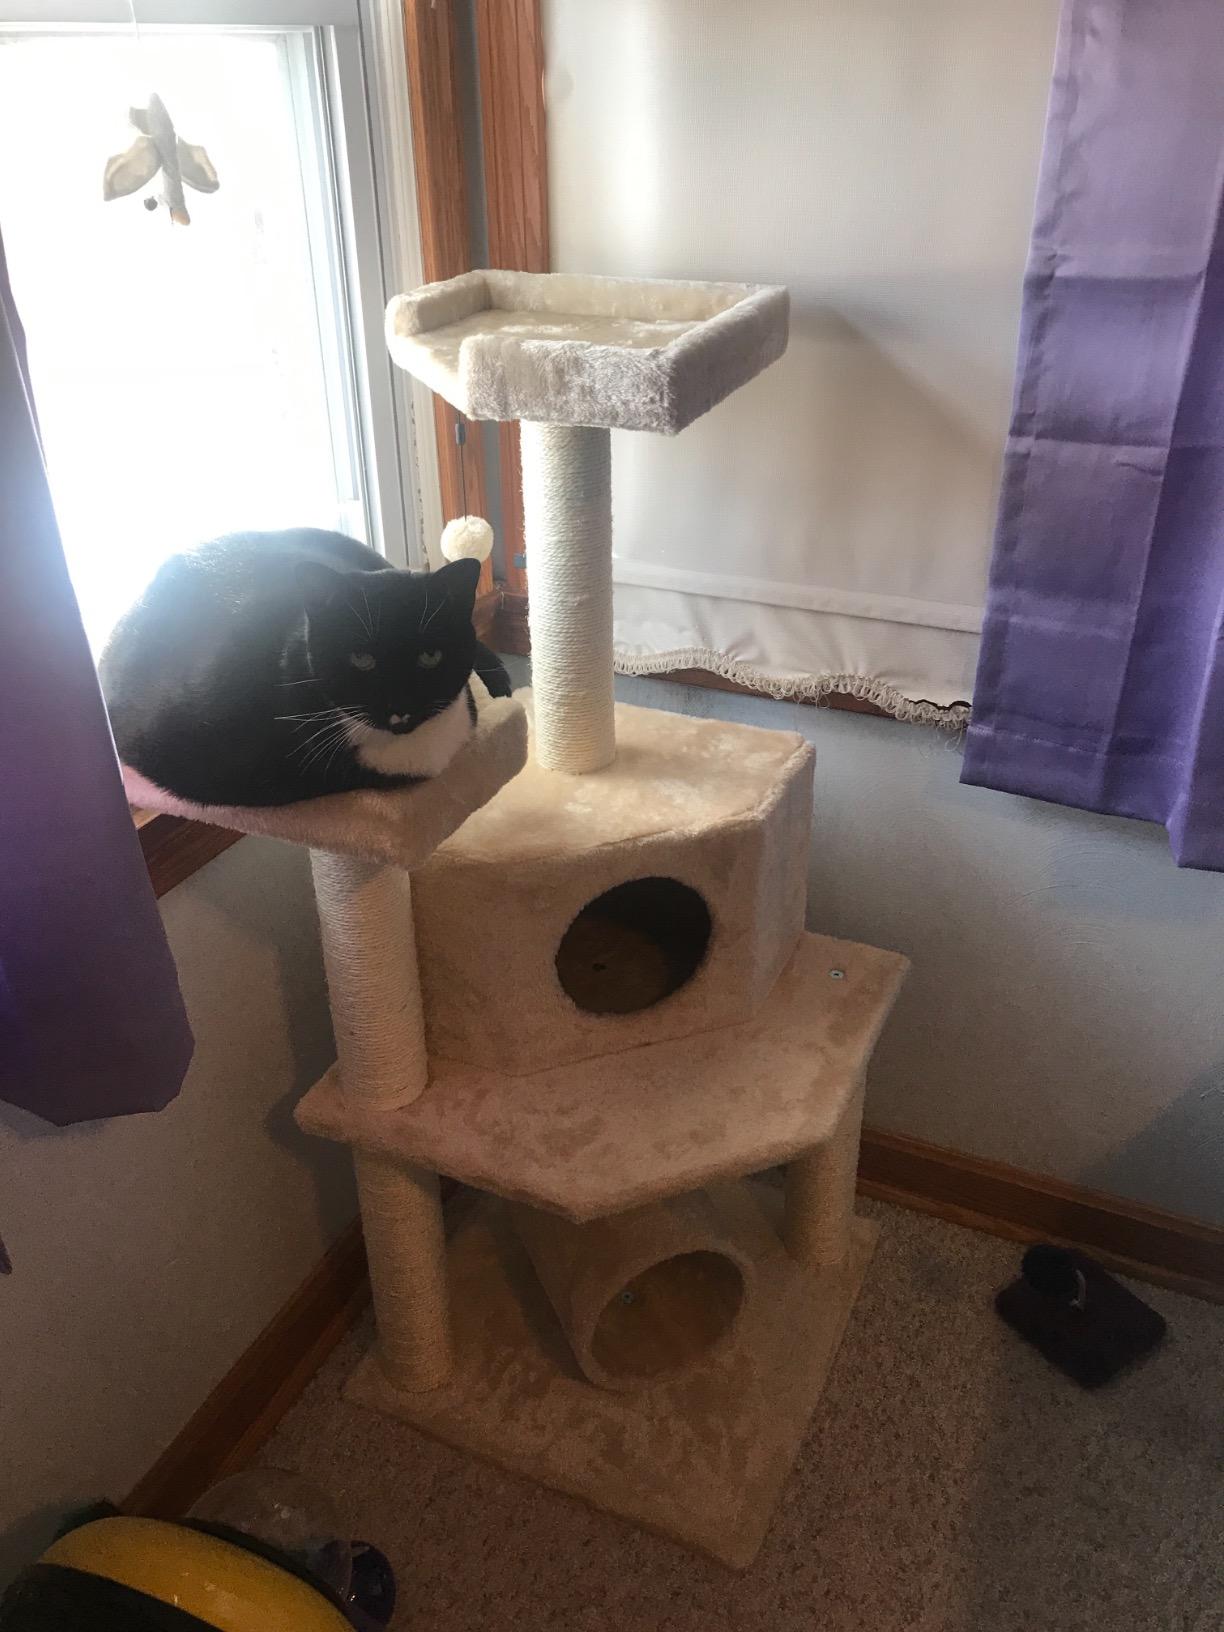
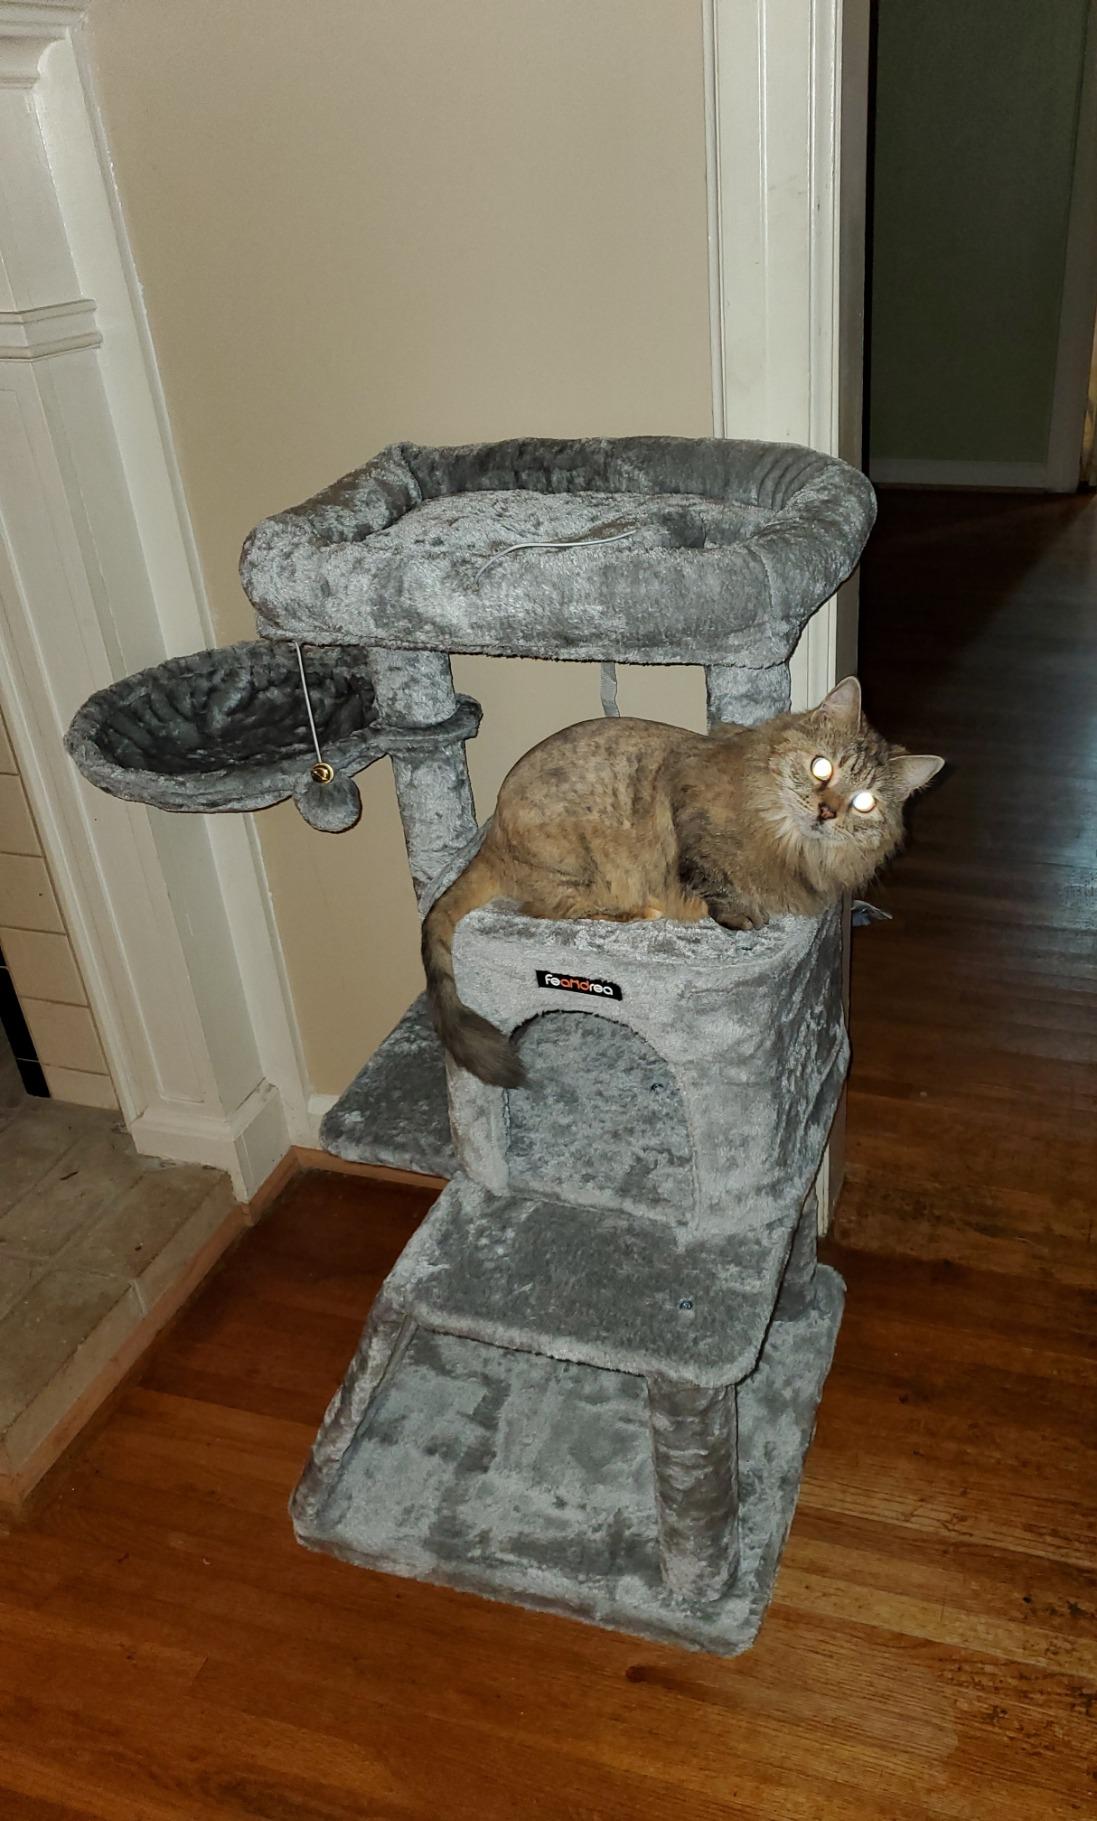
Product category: items_cat tree
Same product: no